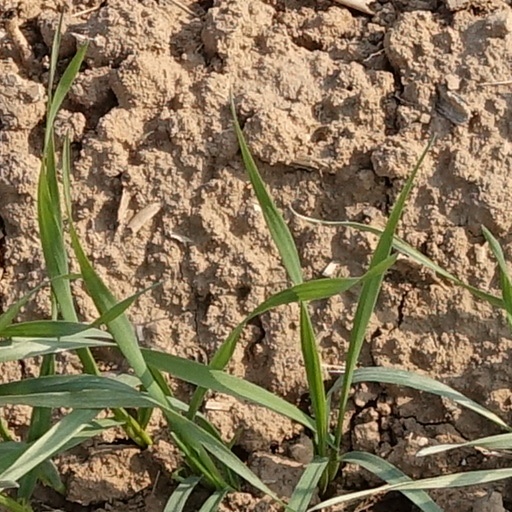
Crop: wheat